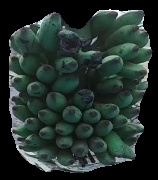
Variety: elakki-bale
Grade: grade3